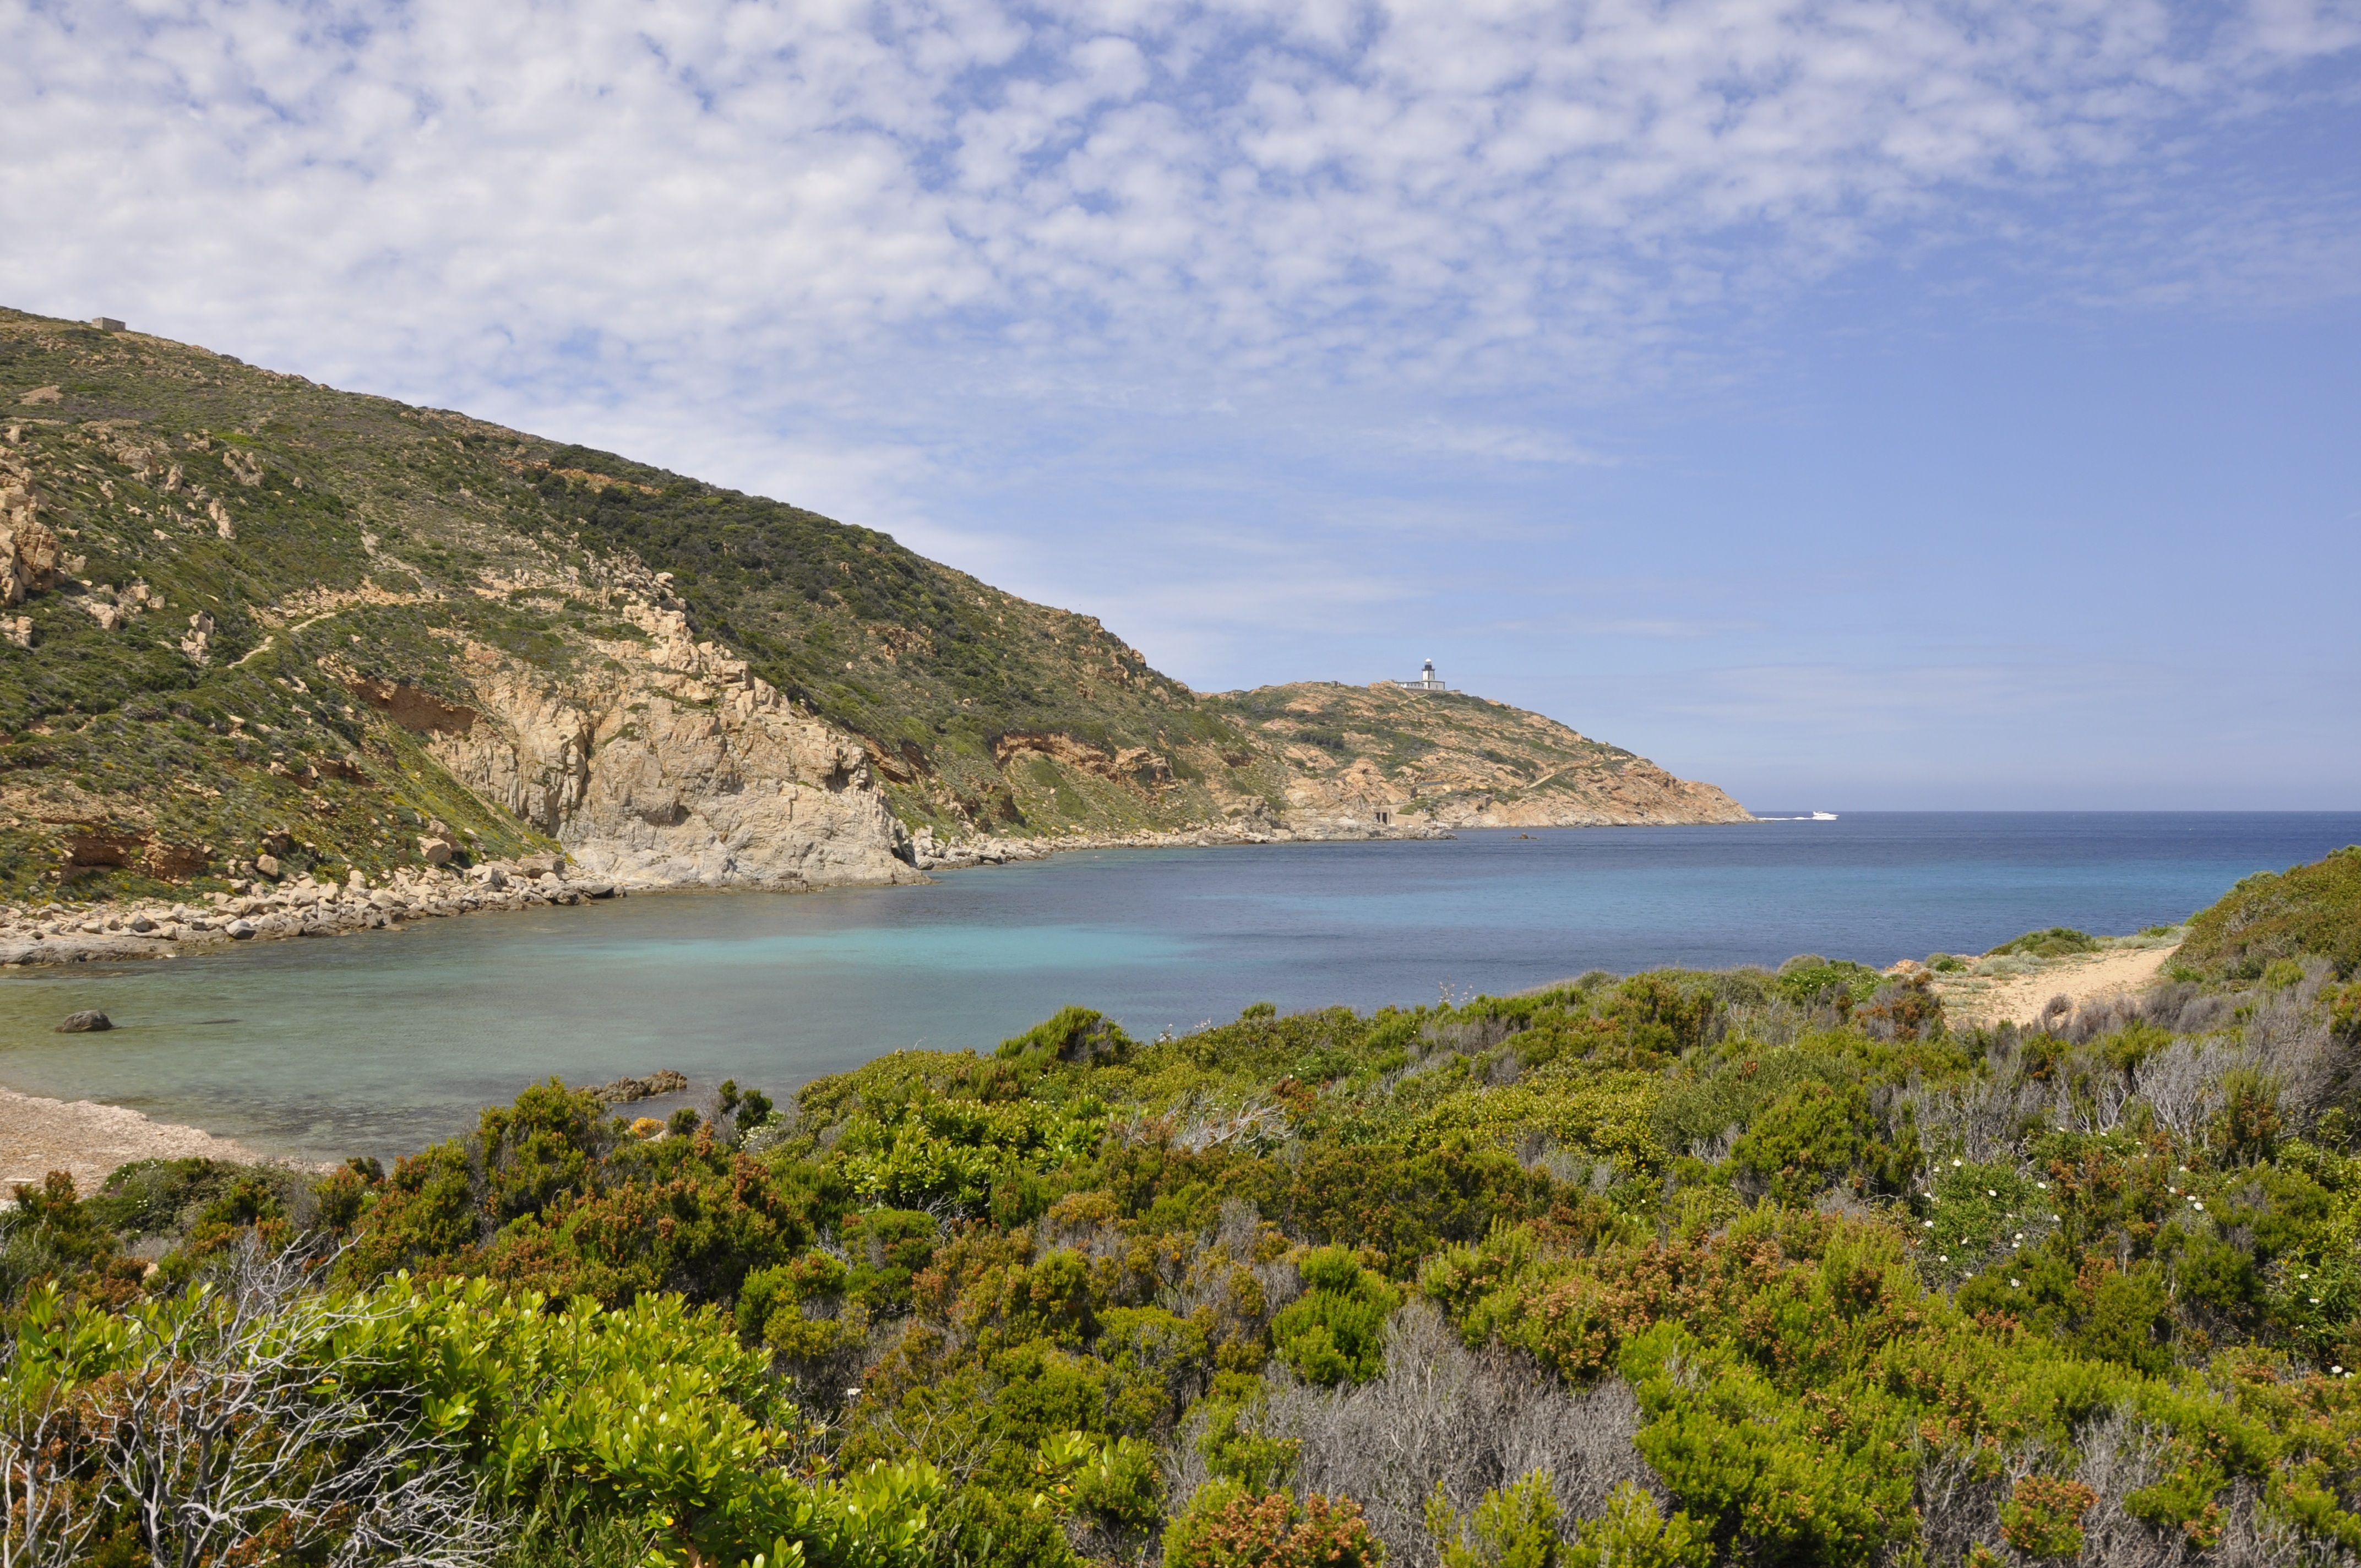
beach, landscape, sea, coast, nature, rock, ocean, sun, hiking, shore, travel, cliff, france, wild, cove, paradise, holiday, bay, island, reservoir, terrain, heat, body of water, beauty, ile, exotic, loch, cape, corsican, wild plants, landform, wild island, creeks, calvi, ballad, geographical feature